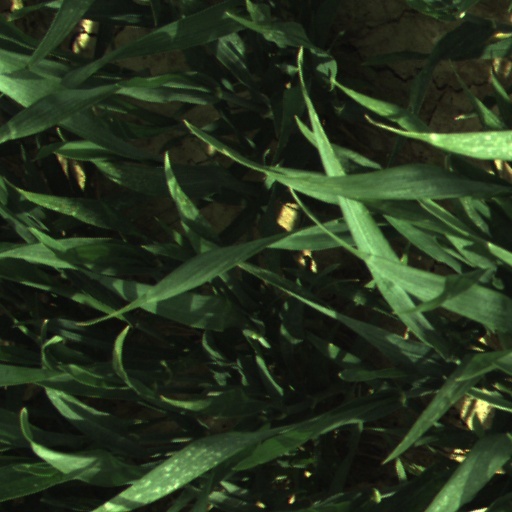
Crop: wheat